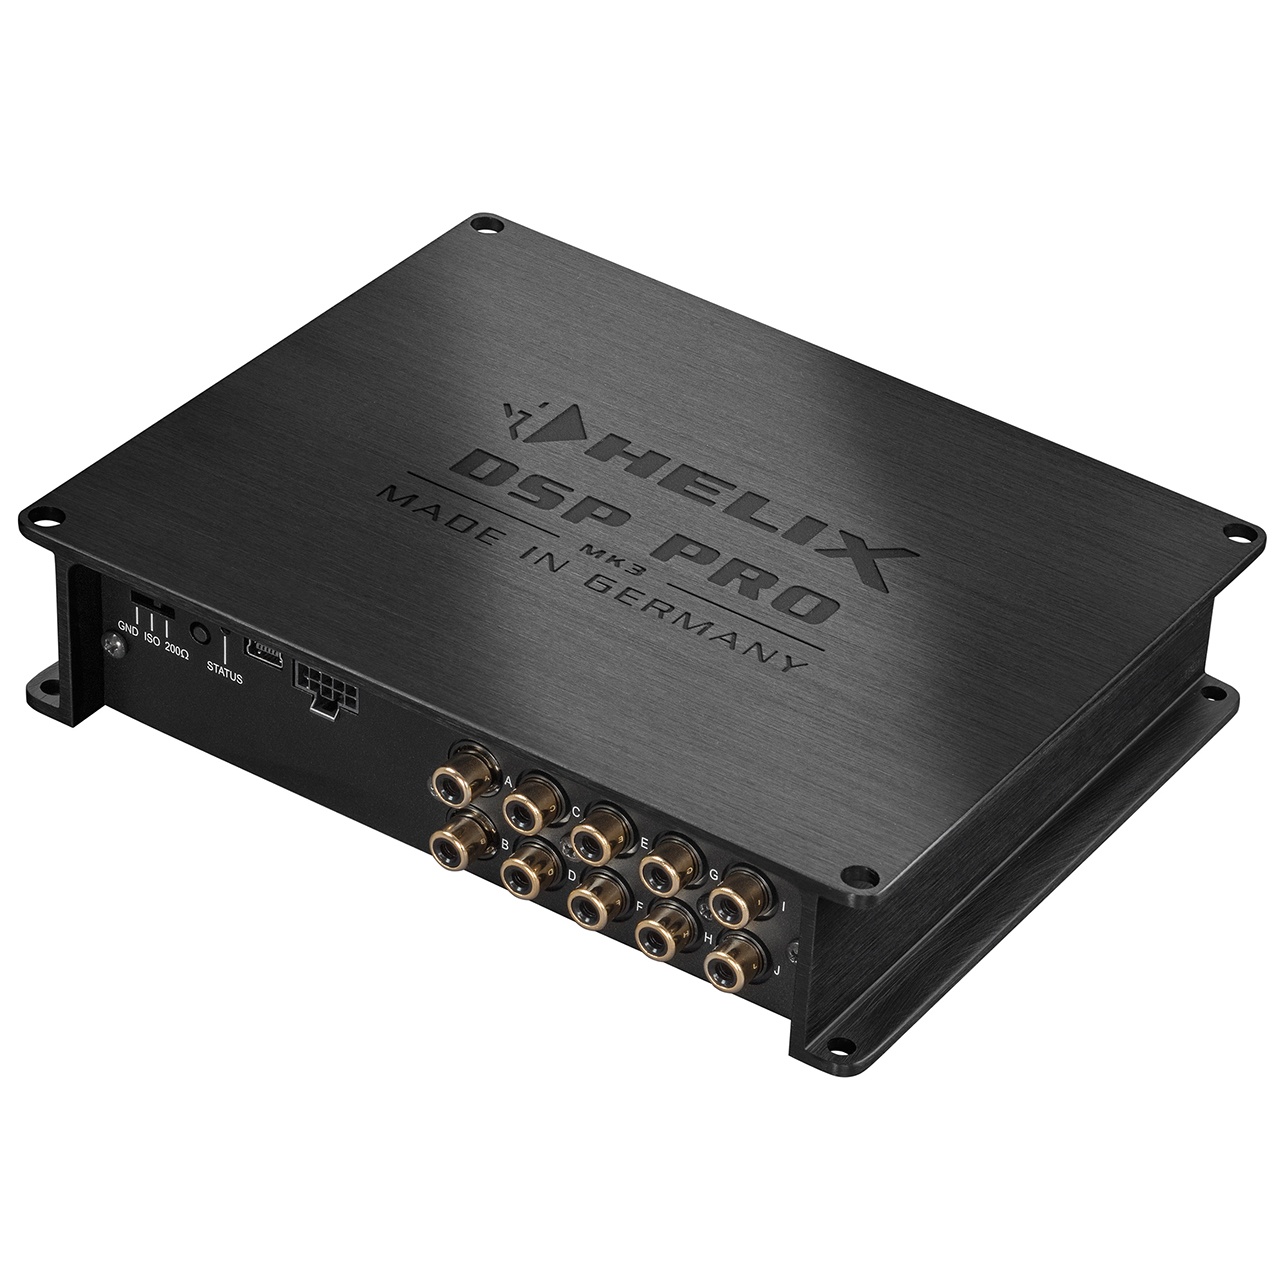
DSP "PRO MK3" 10 rása frá Helix
Brand: Helix
HELIX DSP High-Res 10. rása með 96 kHz / 32 Bit signal. Gífurlega öflugur DSP með endalaust af möguleikum. DSP vinnur úr upplýsingum frá upprunalegu hljóði í bílnum þínum og breytir því í hágæða hljóðaupplausn yfir í nýja magnarann þinn. 8 x RCA Inngangur 8 x High level (5-11 Volt) Inngangur 1 x Ljósleiðara (12 - 96 kHz) inngangur 1 x Inngangur fyrir stýristraum 10 x 4v RCA útgangur 1 x útgangur fyrir stýristraum Fullkominn crossover (HPF/LPF/BPF frá 10 Hz til 44 kHz) Spilar High Resolution tónlista skrár DSP upplausn 32 Bit AD og 32 Bit DA nýjasta kynslóð DSP vinnsluhraði 295 MHz (1.2 billion MAC vinnslur á sekúndu) ACO Háþróaður 64 Bit CoProcessor (Örgjörvi) Real Center (hægt að stýra miðju hátalara) Minni fyrir 10 notendur Kveikir á sér sjálfkrafa við 6V Stilling fyrir tímatöf. Möguleiki á fjarstýringu (seld sér) Möguleiki á HD-Audio USB (selt sér) Möguleiki á bluetooth móttakara (seldur sér) Mjög fullkomið forrit fylgir til þess að stilla þennan DSP Framleiddur í Þýskalandi Stærðin á þessum DSP er 40mm x 177mm x 150xmm Þessi DSP fékk EISA verðlaun BEST PRODUCT Frábær græja hérna á ferð fyrir þá kröfuhörðustu.
Category: Vehicles & Parts > Vehicle Parts & Accessories > Motor Vehicle Electronics > Motor Vehicle Equalizers & Crossovers > Digital Sound Processors